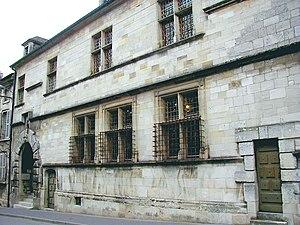
Verdun - Hôtel de La Princerie - Façade sur rue
L'Hôtel de la Princerie est un hôtel particulier situé à Verdun, dans le département de la Meuse en région Grand Est